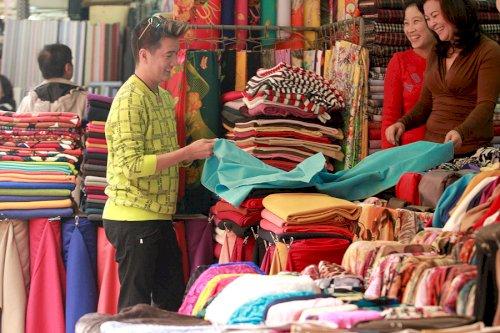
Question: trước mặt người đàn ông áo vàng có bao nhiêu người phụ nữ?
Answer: có hai người phụ nữ đứng trước mặt người đàn ông